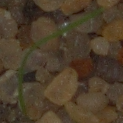
Label: loose_silkybent